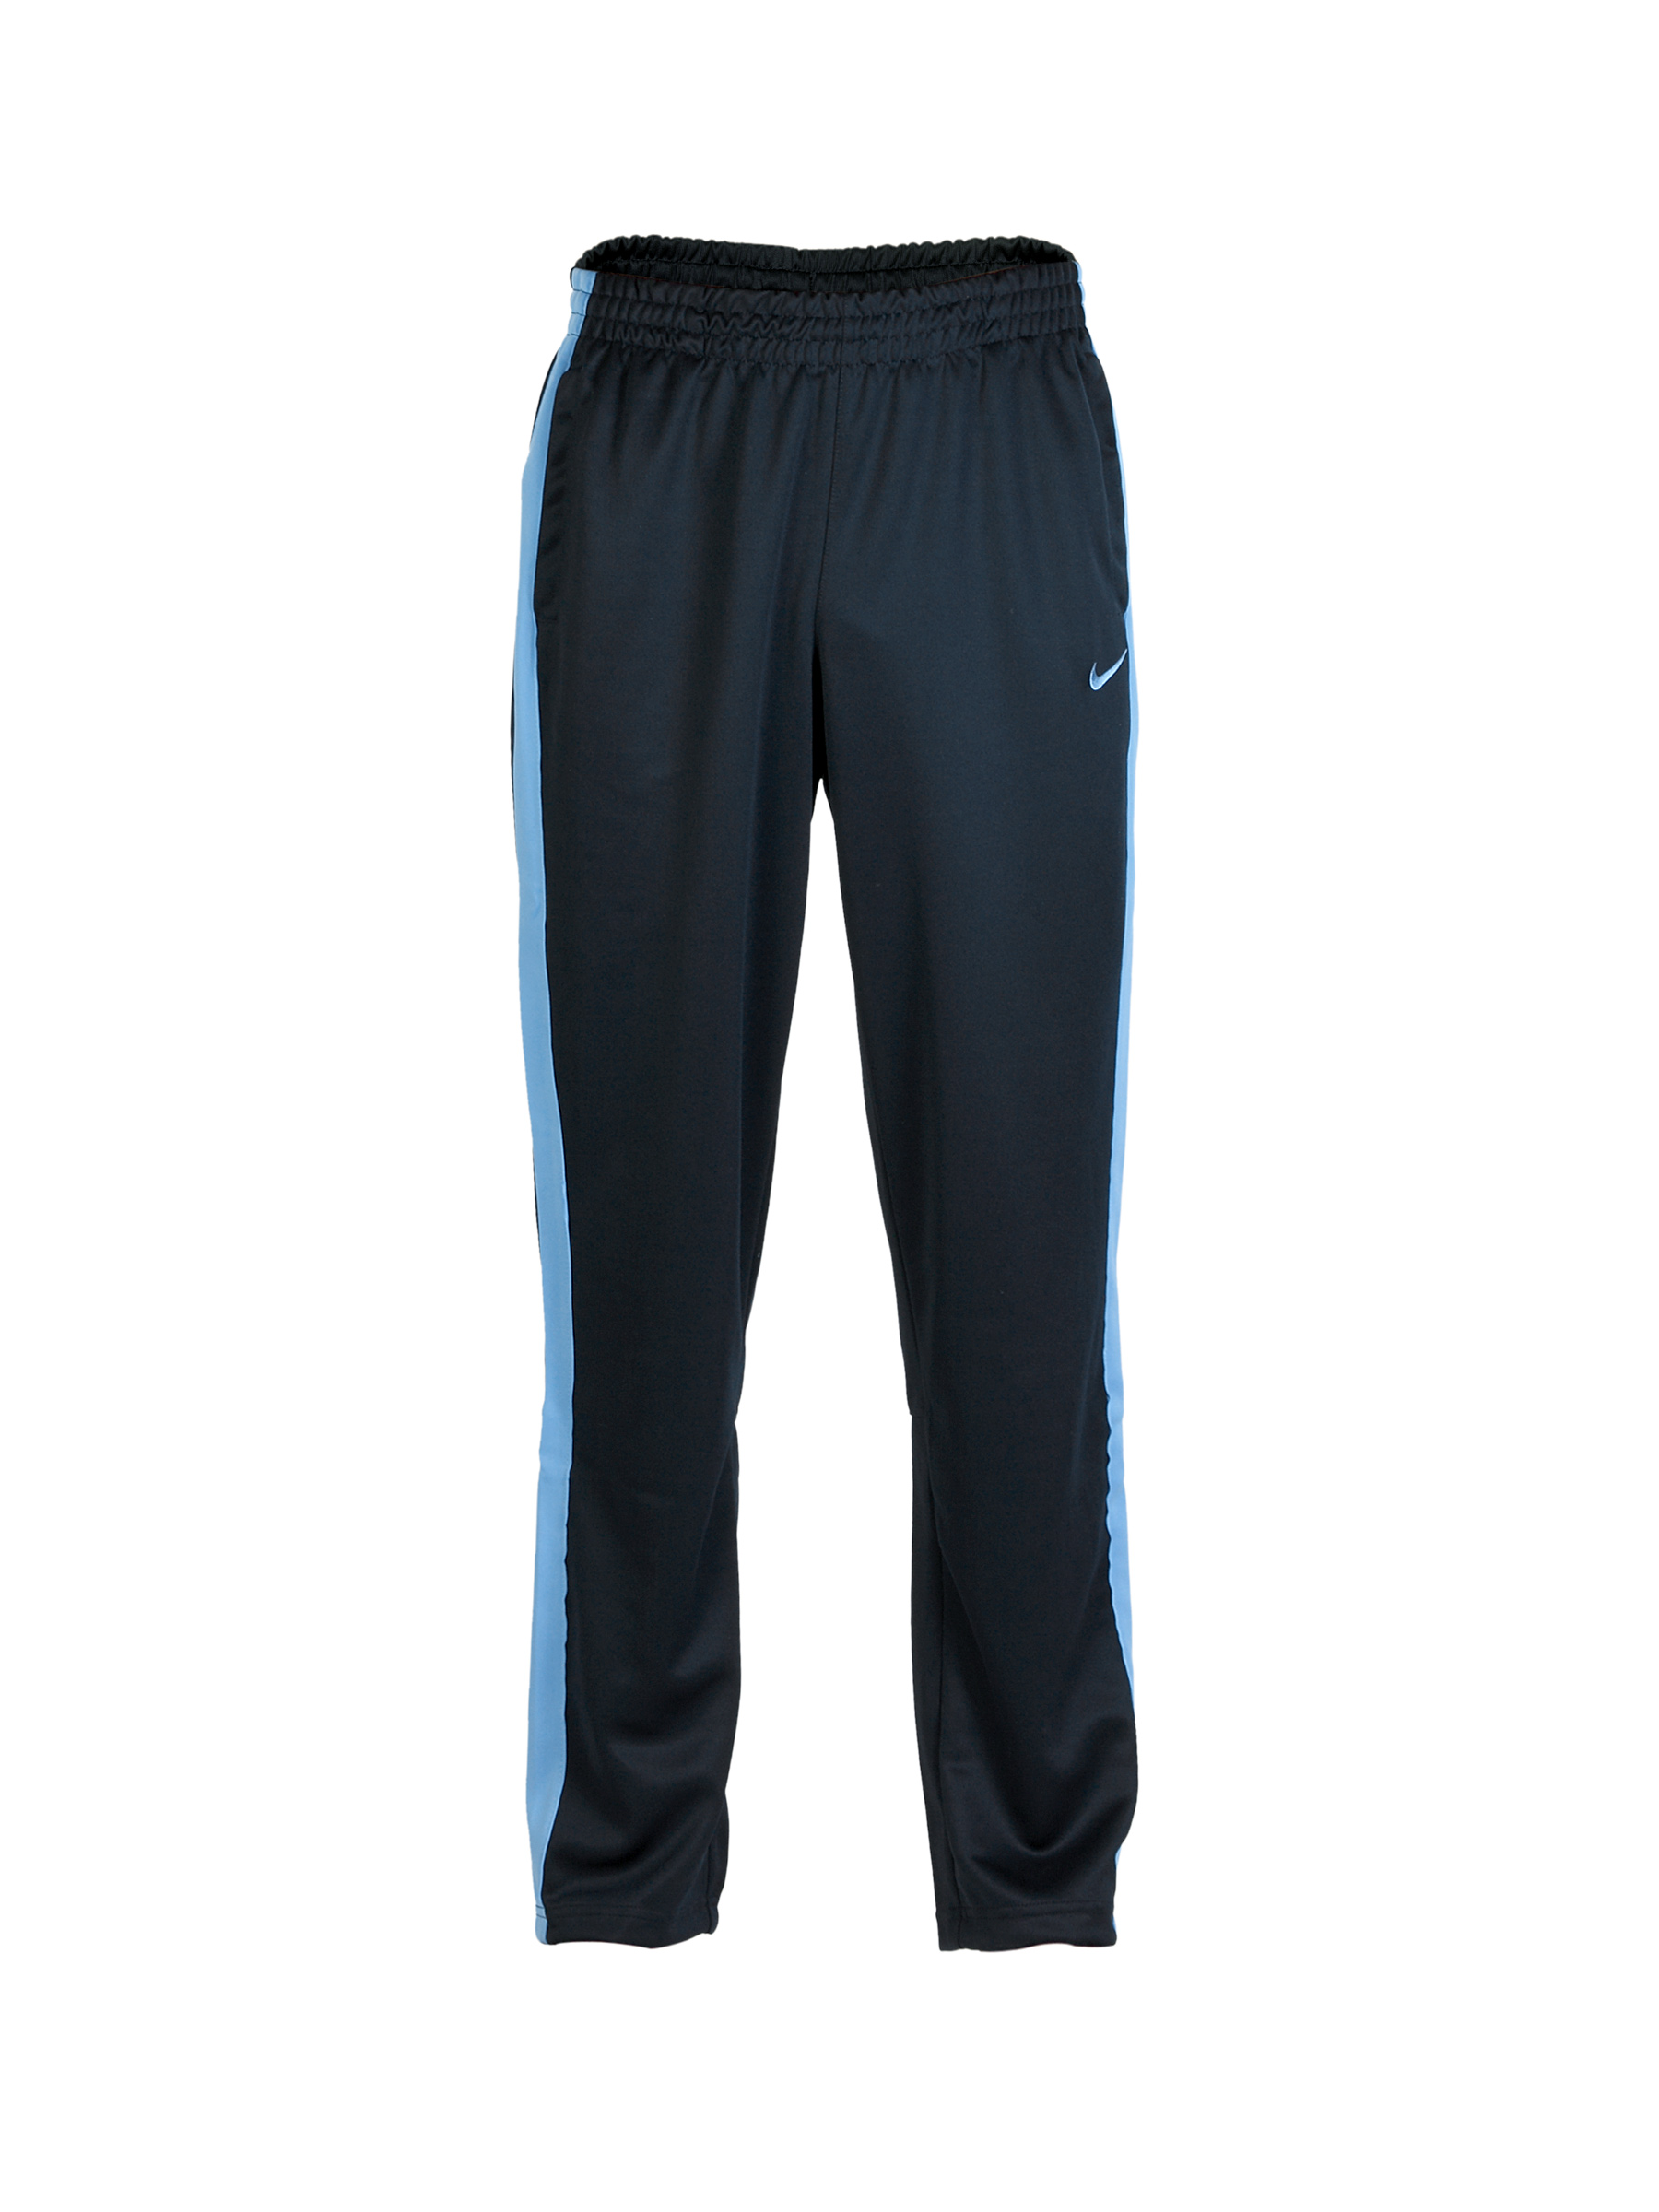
Nike Men AD Striker Navy Blue Track Pants
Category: Apparel / Bottomwear / Track Pants
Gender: Men
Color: Navy Blue
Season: Fall 2012
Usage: Sports